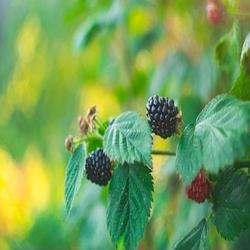
Label: Blackberry